Filial piety in Buddhism

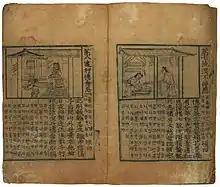
"Sūtra of Filial Piety", Korean woodblock, 16th century

During this period, in response to attacks from Confucianists and Daoists, works written in defense of filial piety in Buddhism reflected a higher level of maturity. For example, in response to Daoist criticism that Buddhism teaches abandonment of one's parents, Fa Lin responded by referring to the Buddhist idea that all living beings might have been our parents, but also our enemies. A wise man therefore practices impartiality and seeks enlightenment. This is the Buddhist way to benefit one's parents and all living beings. The Zen master Qisong (1007 – 1072) criticized Han Yu's writings for not conforming to Confucian doctrine. Also, during this time some Buddhist writers started to argue that the five moral precepts in Buddhism were an expression of filial piety. Although the promotion of the five precepts by Buddhist monks had previously been referred to as a way to support imperial rule and therefore a form of filial piety, Buddhist writers now took this further. In particular, Qisong in his work the Xiaolun equated each of the precepts with a Confucian virtue (known as "five constants"), but argued that Buddhist ethics were superior to Confucian ethics, because of the virtue of compassion for all living beings. This is a higher form of filial piety, he argued, because one presumes that all living beings have once been our parents and tries to repay the debt of gratitude to them. Qisong summarized his argument by stating that piety is venerated in all religious teachings, but it is especially true in Buddhism". On a similar note, the "Fanwang Jing" contained a phrase stating that "filial piety is called precepts", which inspired writings by Buddhist scholars on the subject and made the "Fanwang Jing" very popular.